Early flying machines

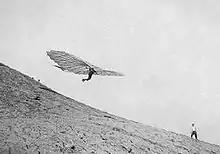
Otto Lilienthal.

The glider constructed with the help of Massia and flown briefly by Biot in 1879 was based on the work of Mouillard and was still bird-like in form. It is preserved at the Musee de l'Air, France, and is claimed to be the earliest man-carrying flying machine still in existence.